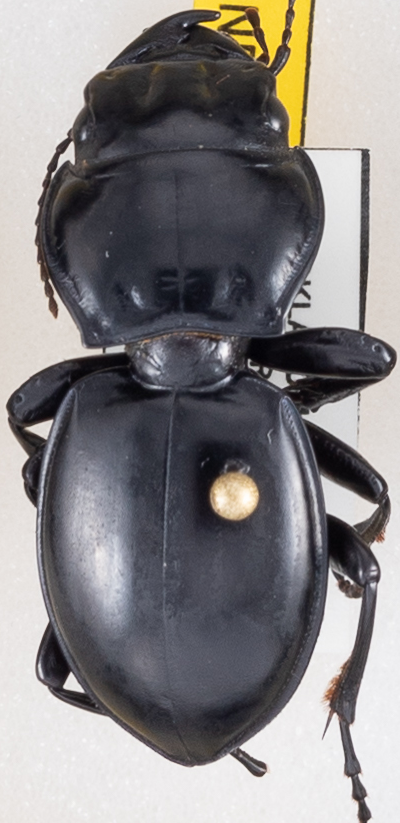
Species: Pasimachus californicus
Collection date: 2021-08-11
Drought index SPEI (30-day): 1.382
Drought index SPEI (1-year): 0.47
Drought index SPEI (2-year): -0.146